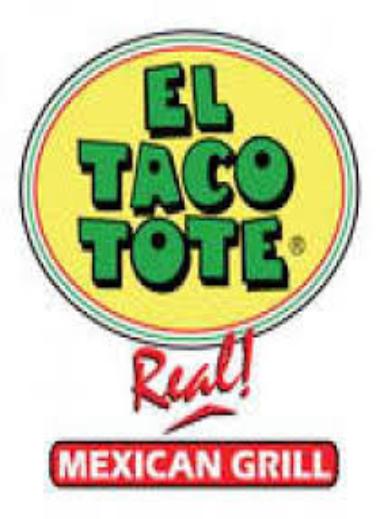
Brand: El Taco Tote
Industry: Food